Giovanni Vinci

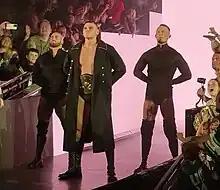
Imperium (Vinci, Gunther, and Ludwig Kaiser) at Clash at the Castle in 2022

In June 2016, WWE announced Aichner as one of the 32 participants in the Cruiserweight Classic tournament. He was selected to represent Italy during the tournament, and was eliminated by the United Kingdom's Jack Gallagher in the first round. On 5 June 2017, it was announced that he had signed a contract with WWE. He made his television debut on 27 September episode of "NXT", losing to Kassius Ohno. While still under contract with WWE, he made an appearance at Evolve 115 (which has a partnership with WWE) and won the Evolve Championship from Shane Strickland. At Evolve 116, he successfully defended the title against Kassius Ohno, but he lost it to Austin Theory at Evolve 117.